Taushani family

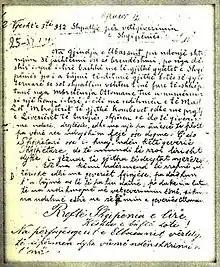
The Declaration of Independence of the City of Elbasan

After Ali Pasha's murder, the pro-Sultan fractions in Albania (including the Bushati family of Shkodër), set on fire Abadullah Pasha's saraye (palace).